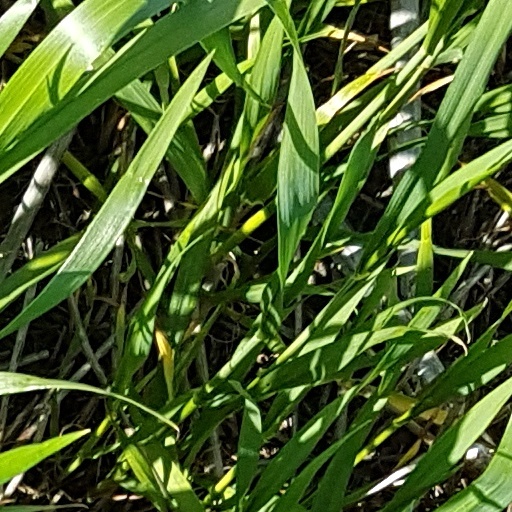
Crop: wheat